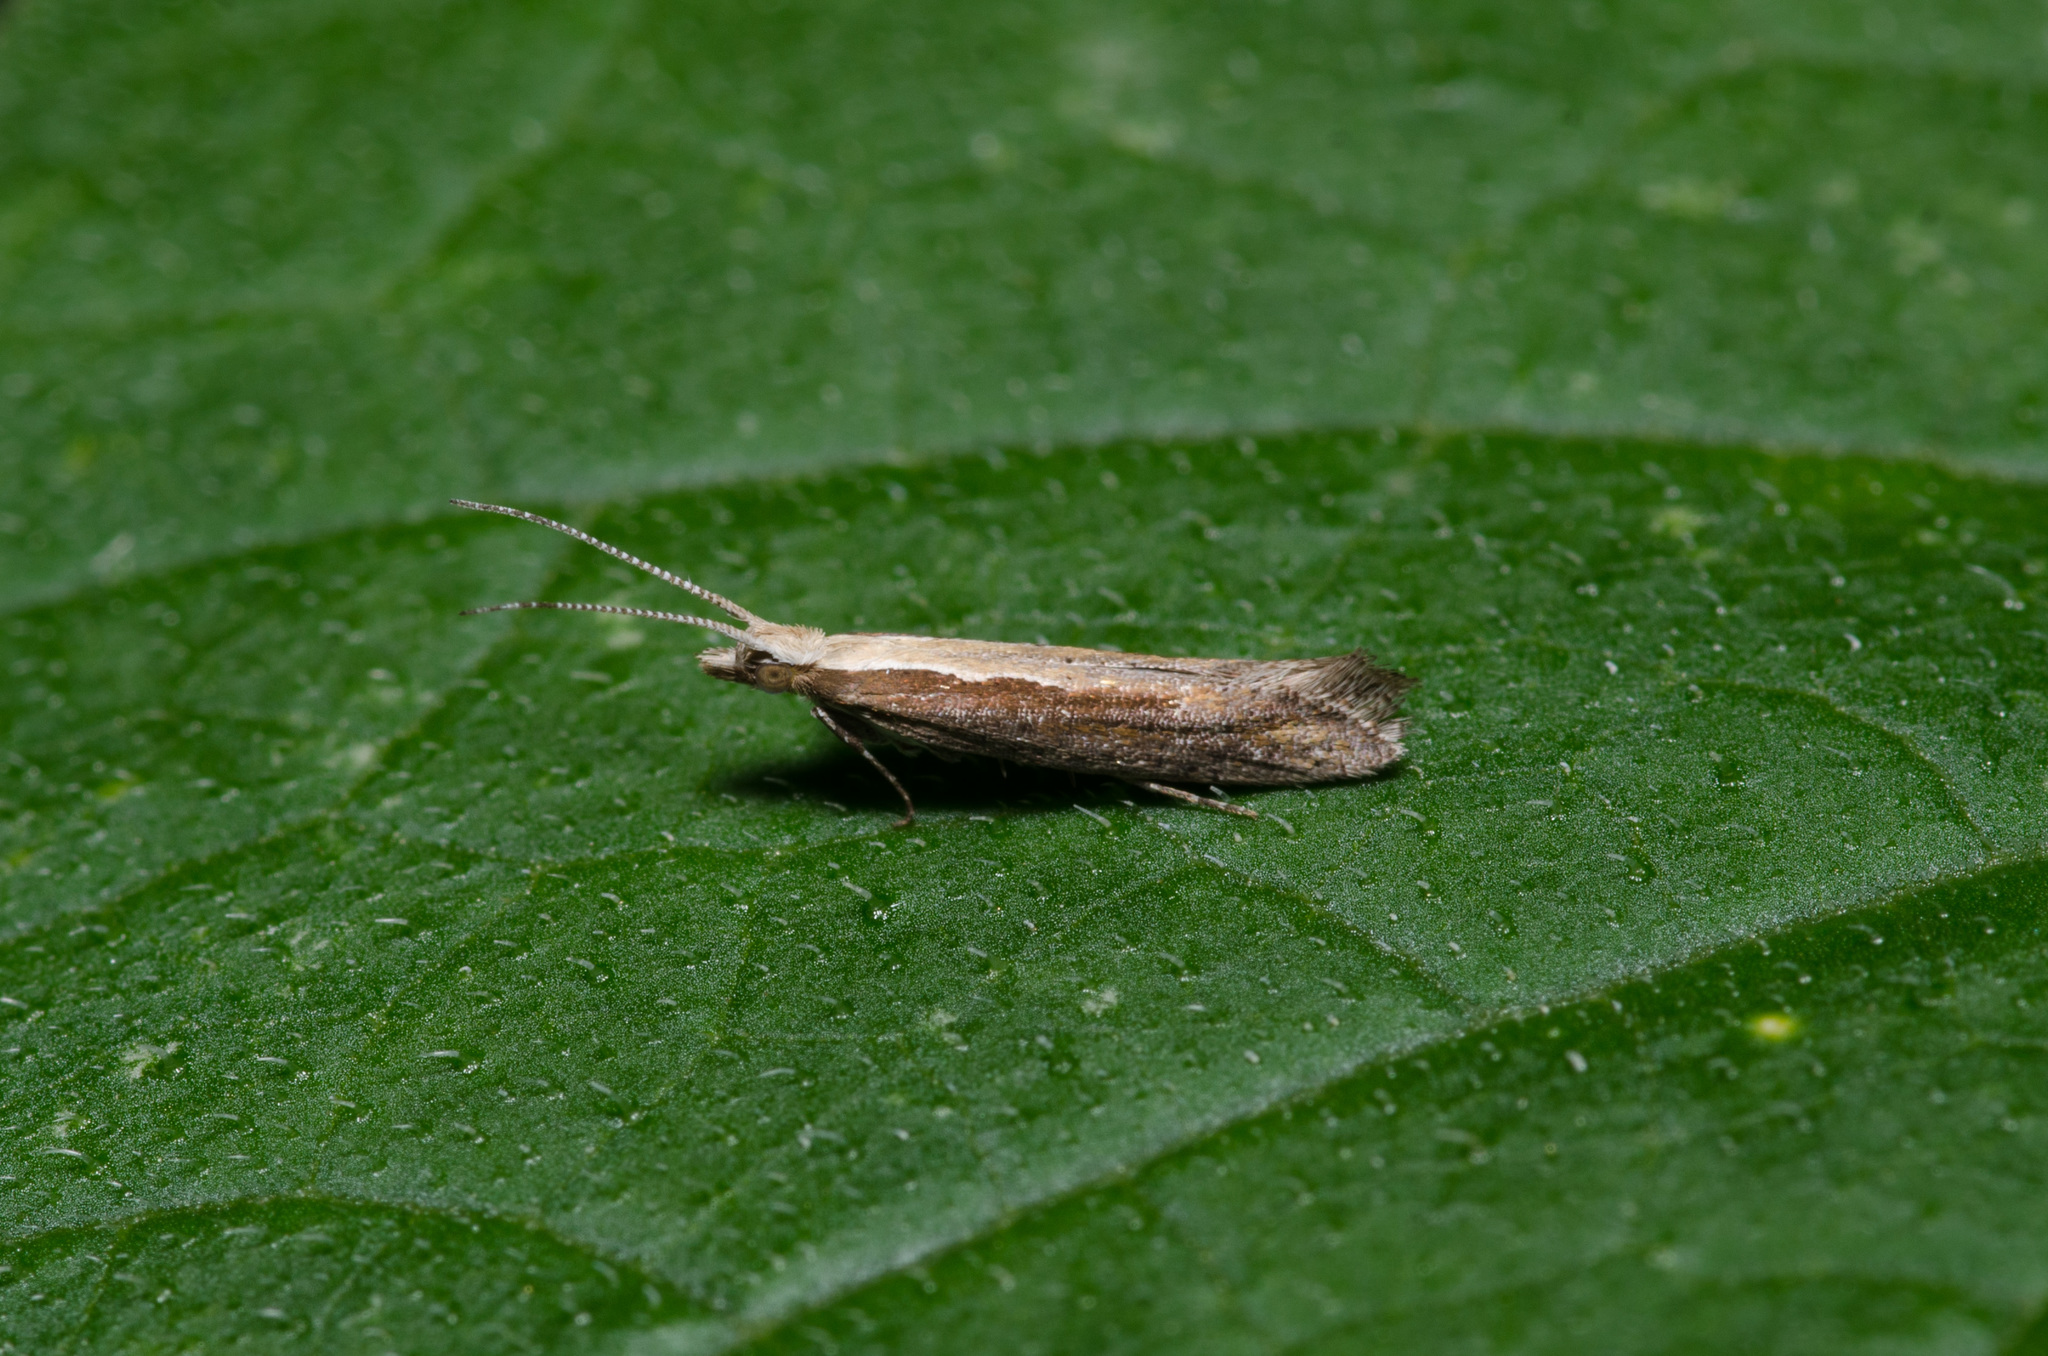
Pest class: diamondback_moth